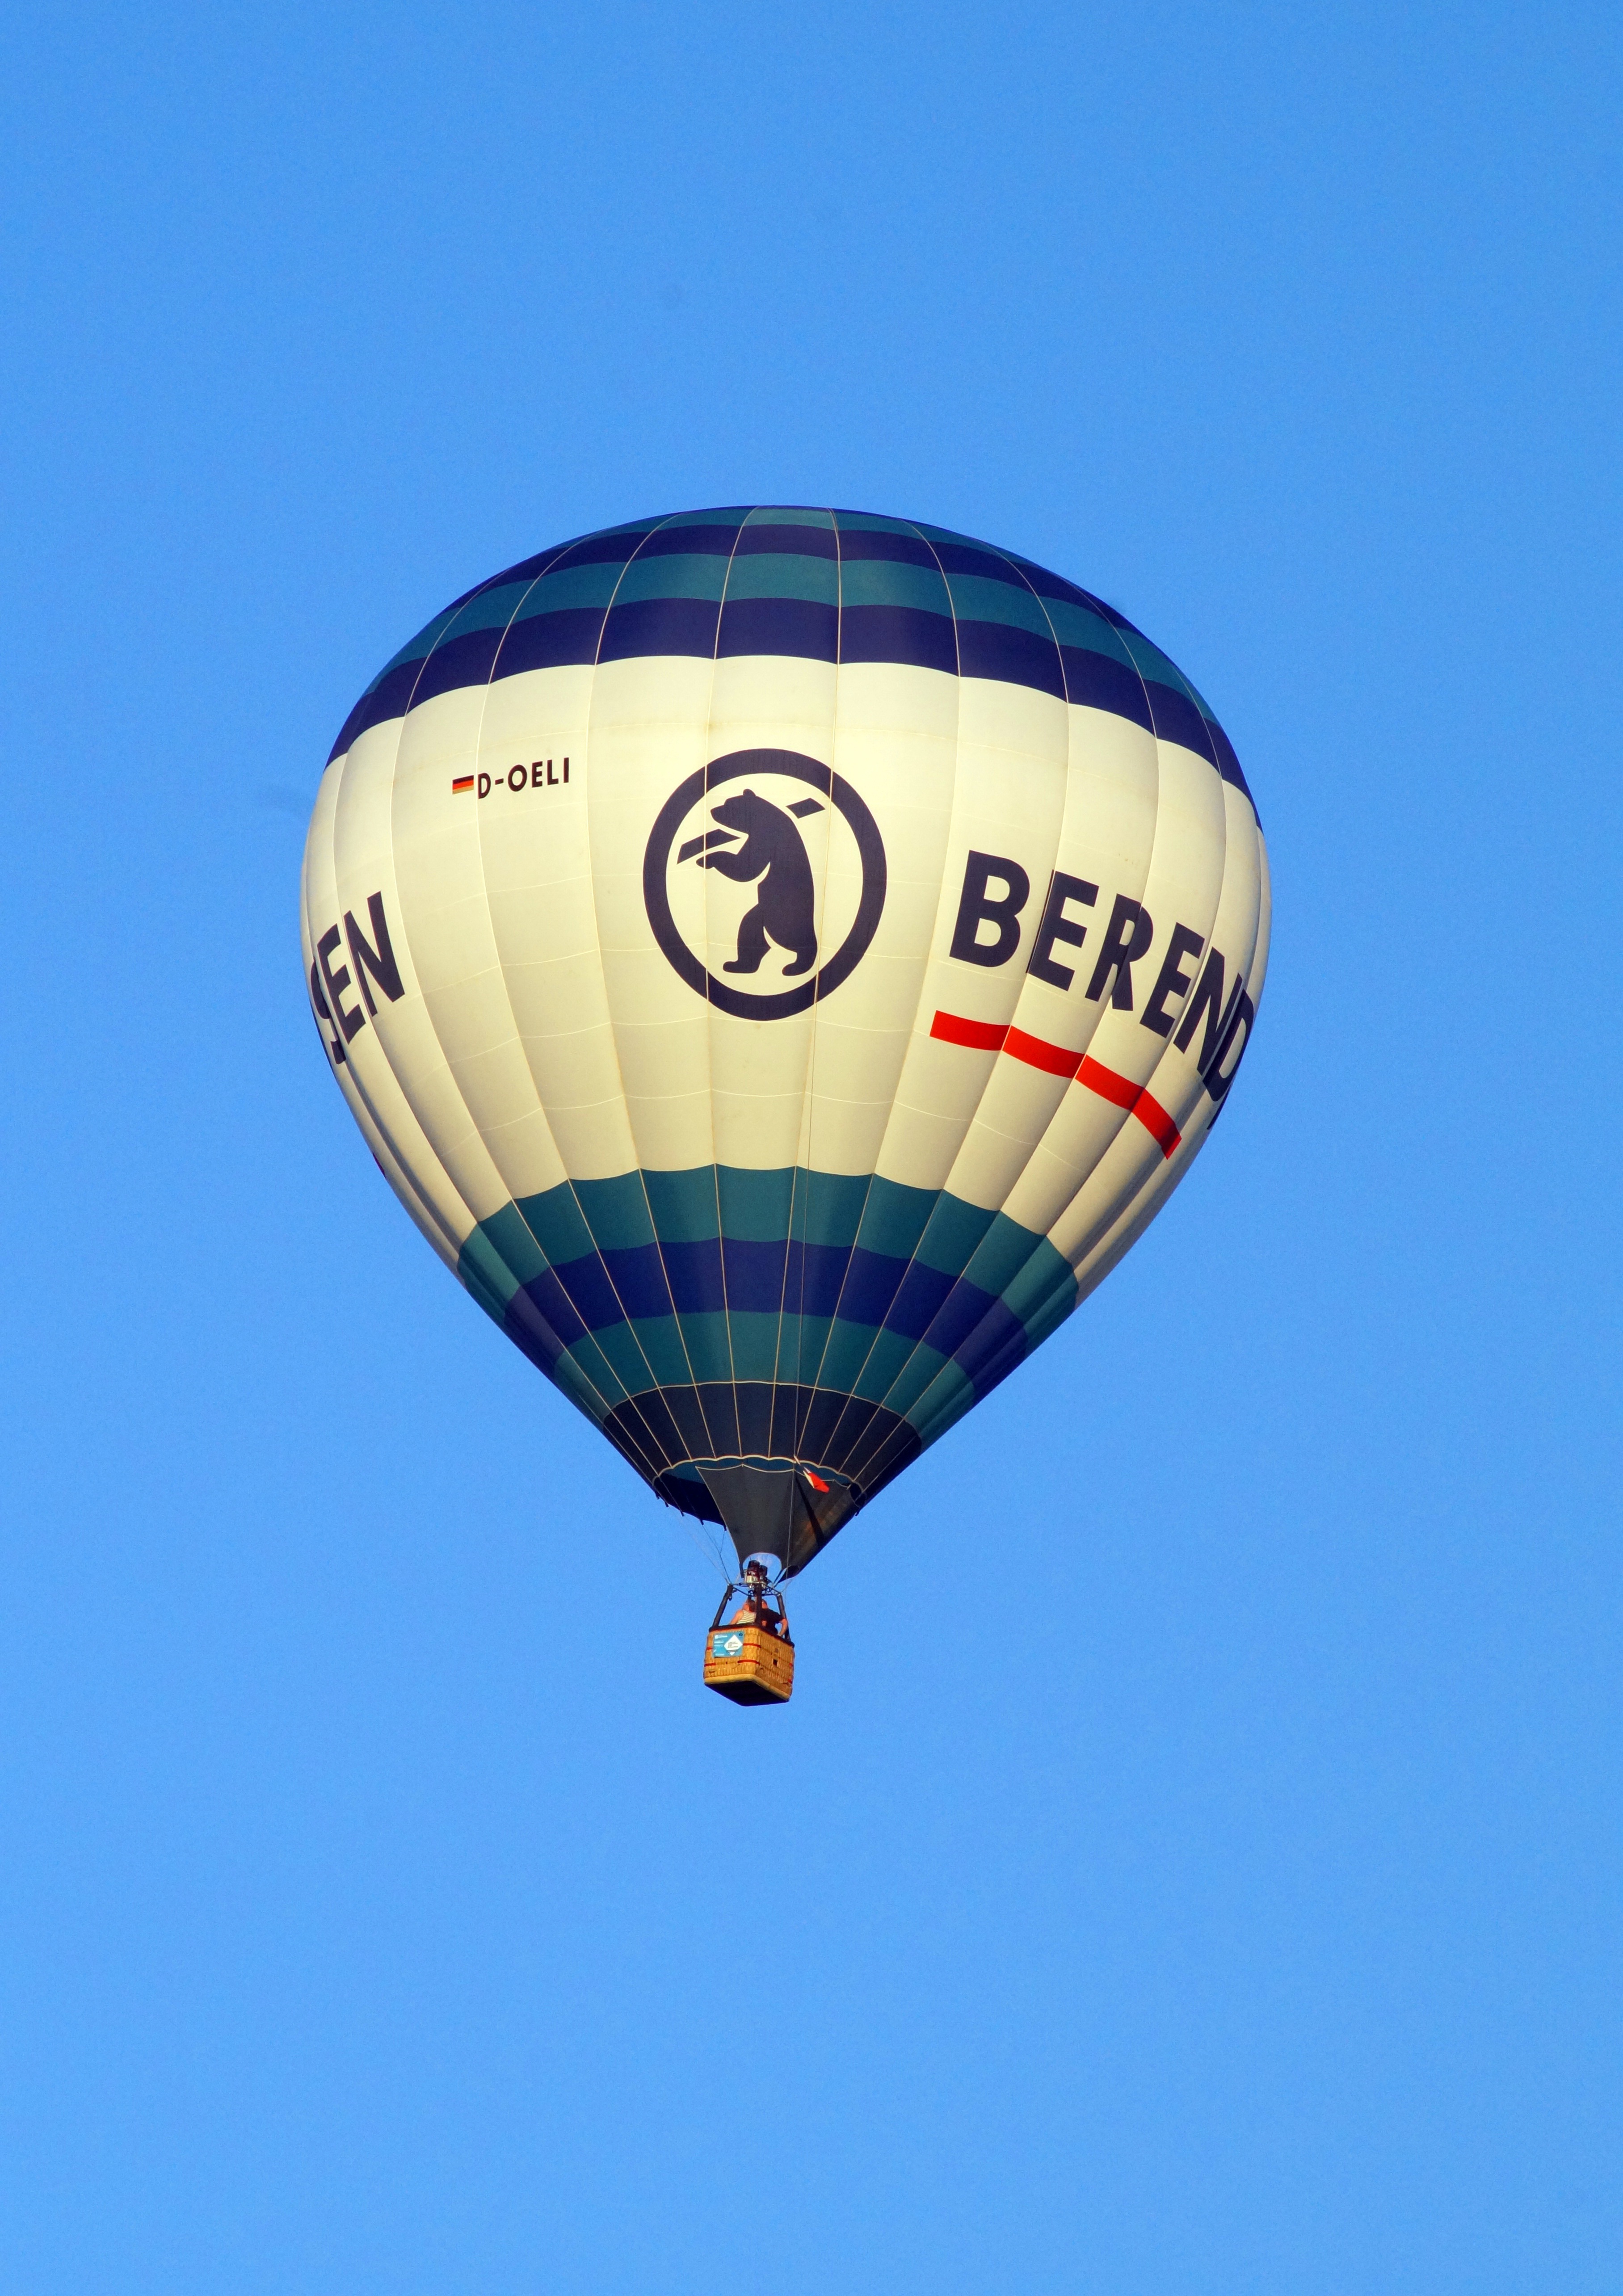
light, sky, air, balloon, hot air balloon, travel, aircraft, vehicle, flight, freedom, toy, ball, nacelle, airship, inflate, hot air ballooning, atmosphere of earth, executive car